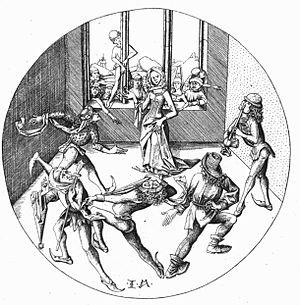
Le Jardin des délices est une peinture à l'huile sur bois du peintre néerlandais Jérôme Bosch, appartenant à la période des primitifs flamands. L'œuvre est structurée en triptyque, format souvent utilisé par les peintres du début du XVᵉ siècle jusqu'au début du XVIIᵉ siècle dans la partie septentrionale de l'Europe. Elle est le plus souvent datée de 1494 à 1505, bien que des chercheurs en avancent la création jusqu'aux années 1480.